Highland Railway Ben Class

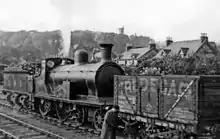
No. 14401 'Ben Vrackie' at Dingwall, 25 August 1948.

The first 8 locomotives were of the Small Ben type and were built by Dübs and Company of Glasgow in the period 1898 to 1899. They were: